Côte Saint-Luc

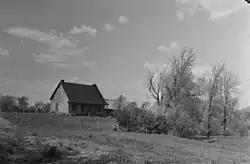
Farm in Côte Saint-Luc in 1941

The area encompassing Côte Saint-Luc was first settled in the 18th century, and was incorporated as a village in 1903. Its name may commemorate the 18th-century military officer Luc de la Corne Saint-Luc.